Malstatt-Burbach

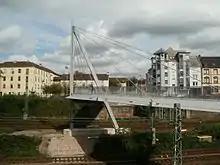
Malstatt-Burbach

Malstatt-Burbach joined the former Saarbrücken (now called "Alt-Saarbrücken") and Sankt Johann to form the present city of Saarbrücken in 1909.